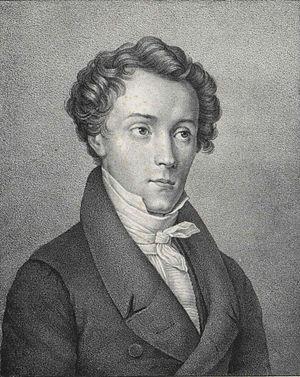
Friedrich Ernst Fesca est un violoniste et compositeur allemand.